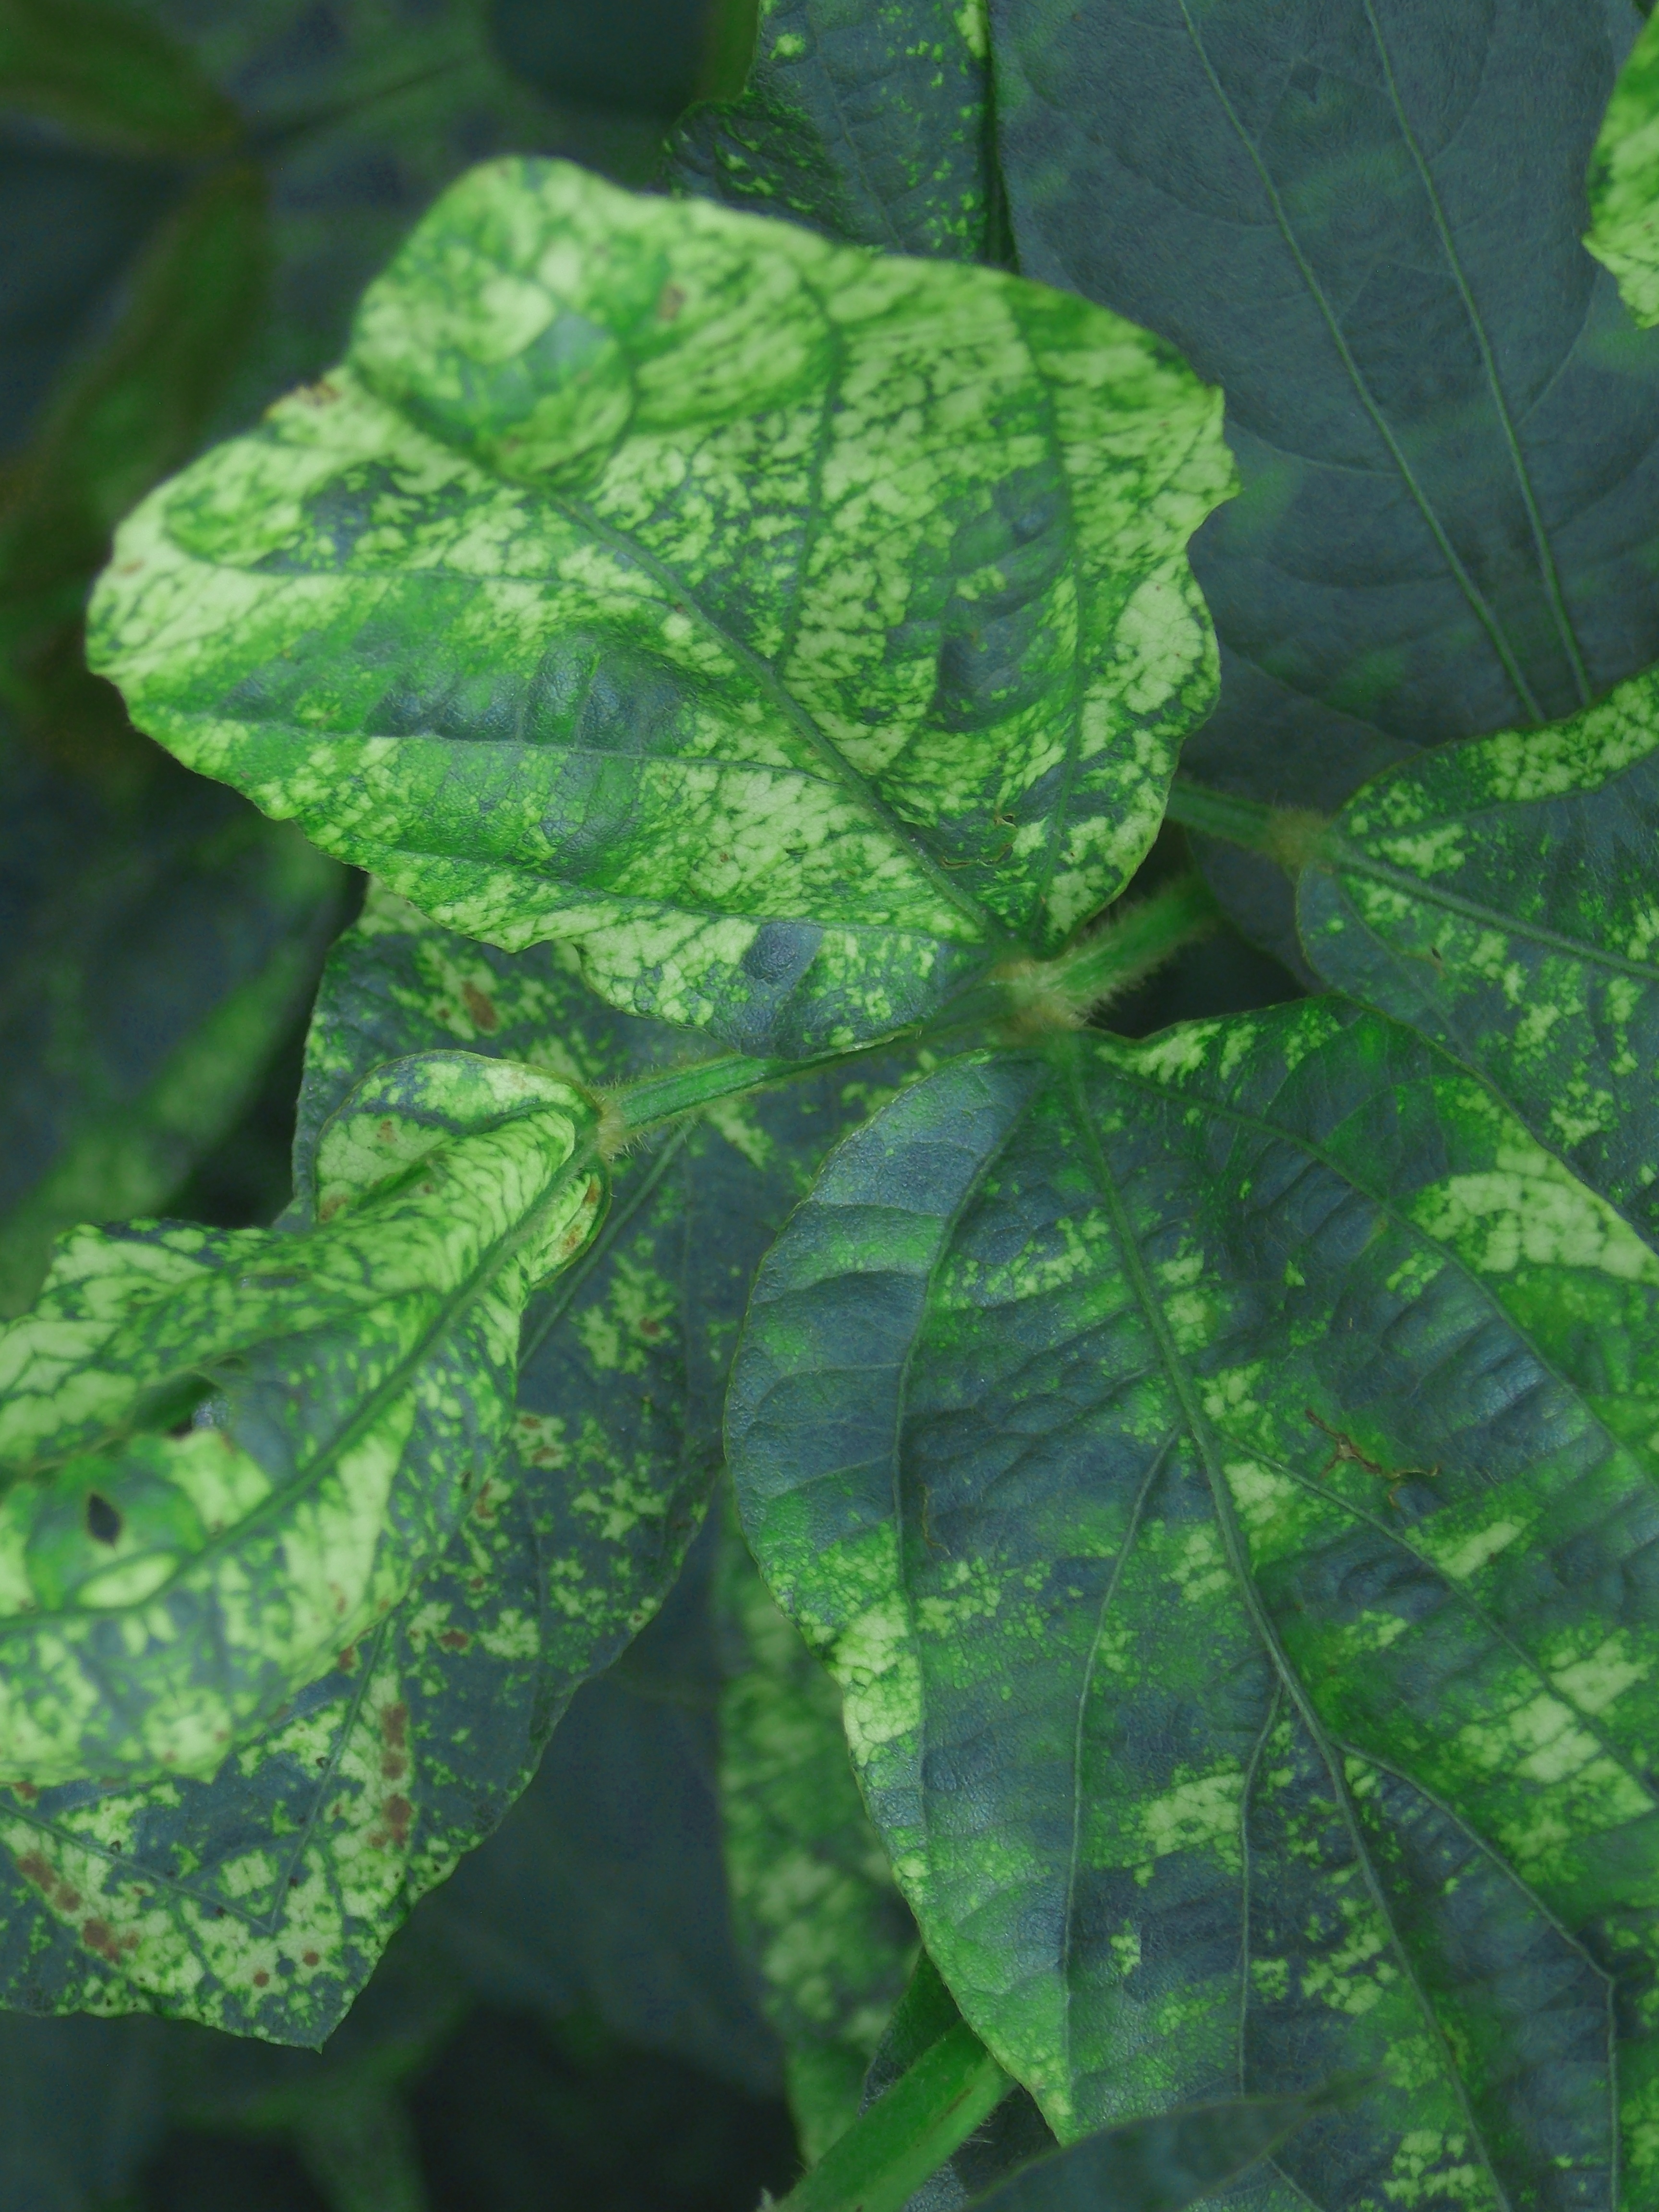
Label: Disease